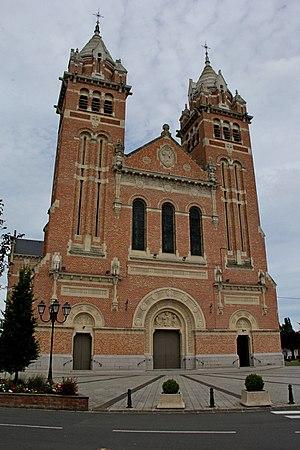
Eglise de Merville
Merville est une commune française située dans le département du Nord, en région Hauts-de-France.